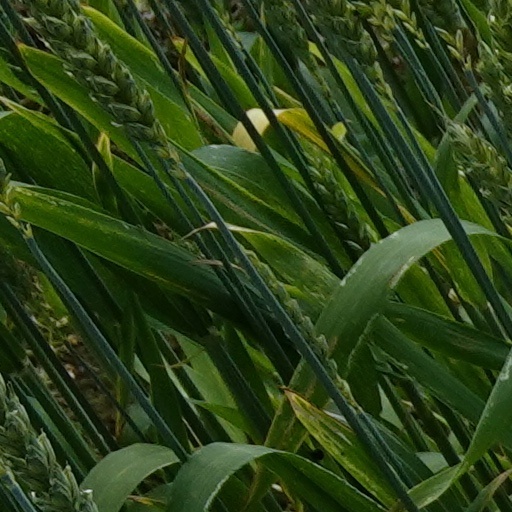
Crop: wheat